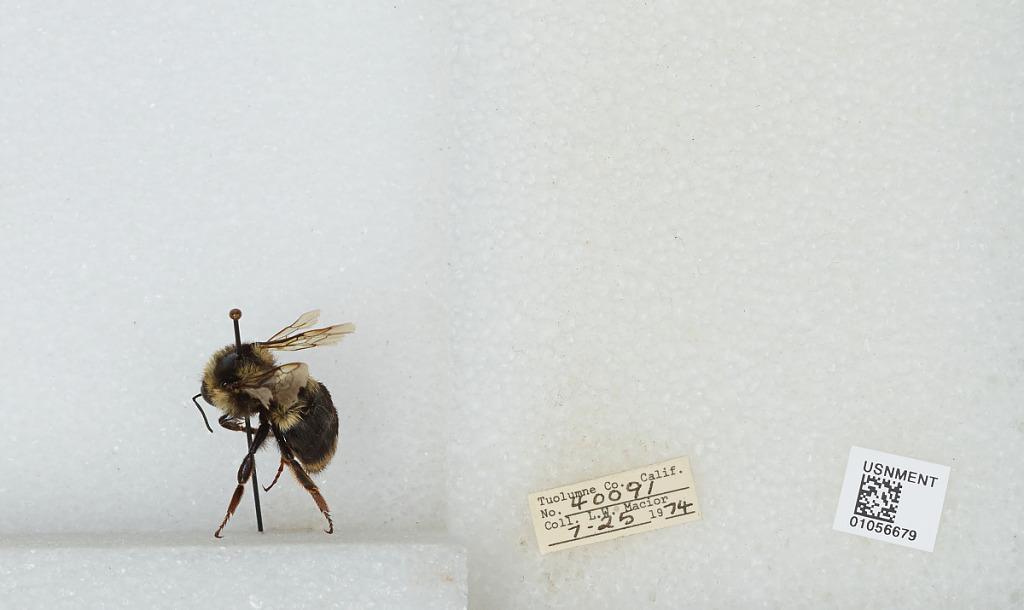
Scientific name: Bombus bifarius nearcticus
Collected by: L. Macior
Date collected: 1974-7-25
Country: United States
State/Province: California
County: Tuolumne
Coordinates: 38.02, -119.93